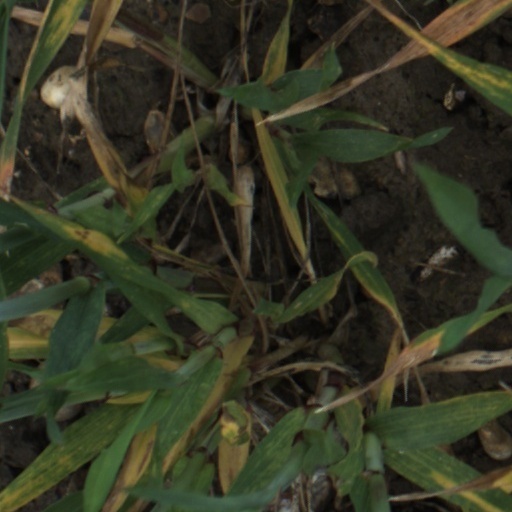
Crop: wheat